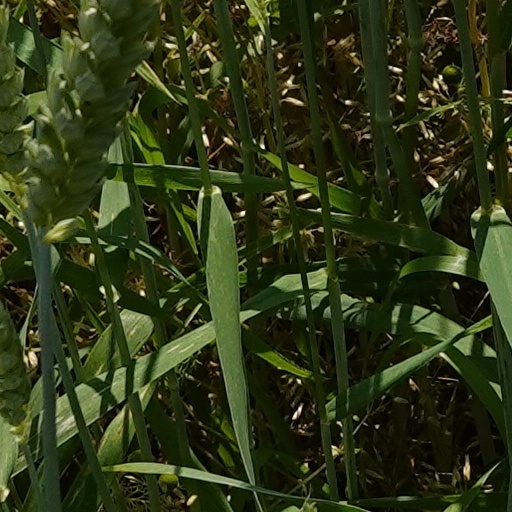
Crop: wheat